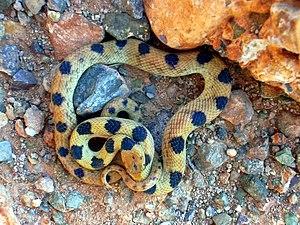
Telescopus beetzi est une espèce de serpents de la famille des Colubridae.